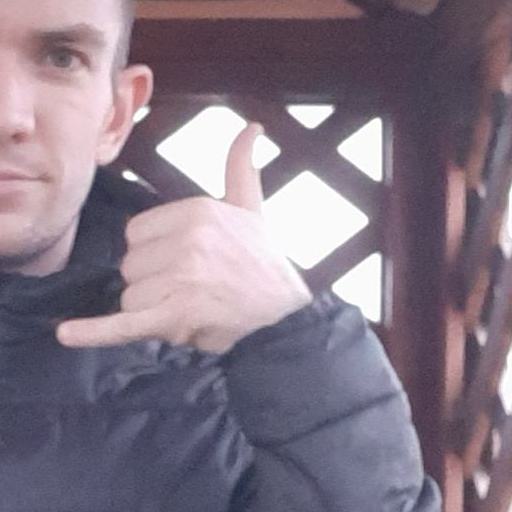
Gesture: call